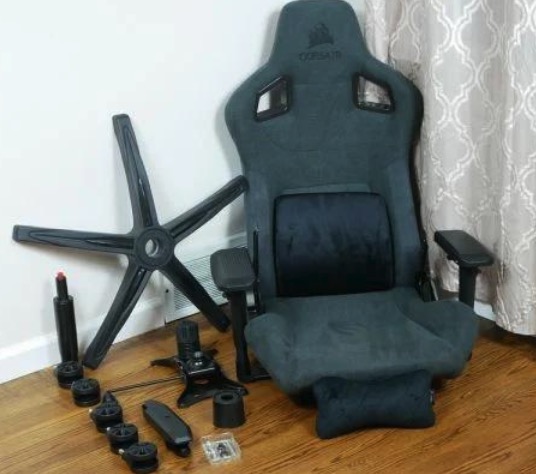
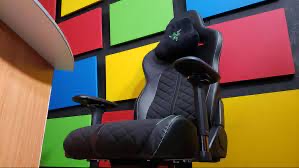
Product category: items_chair
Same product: no